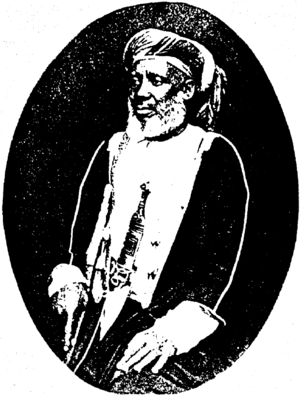
Le commerce interrégional par caravanes en Afrique de l'Est désigne la poussée du commerce en Afrique de l'Est au XIXᵉ siècle dont la base était la demande rapidement croissante pour l'ivoire sur le marché mondial. Dans une période d'environ 70 ans, le commerce de l'ivoire par caravanes et les batailles pour ses énormes profits a recouvert l'ensemble du territoire qui comprend actuellement le Kenya, l'Ouganda, la Tanzanie, le Rwanda, le Burundi, le Malawi, la partie est du Congo et la partie nord du Mozambique.